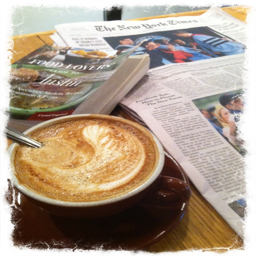
this is how i started my tuesday .